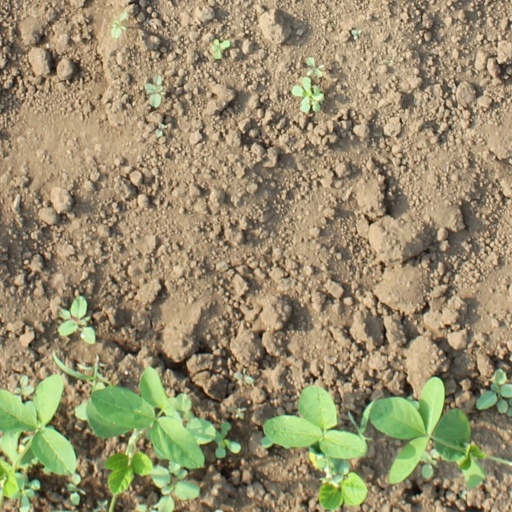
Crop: soybean